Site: brandenburg
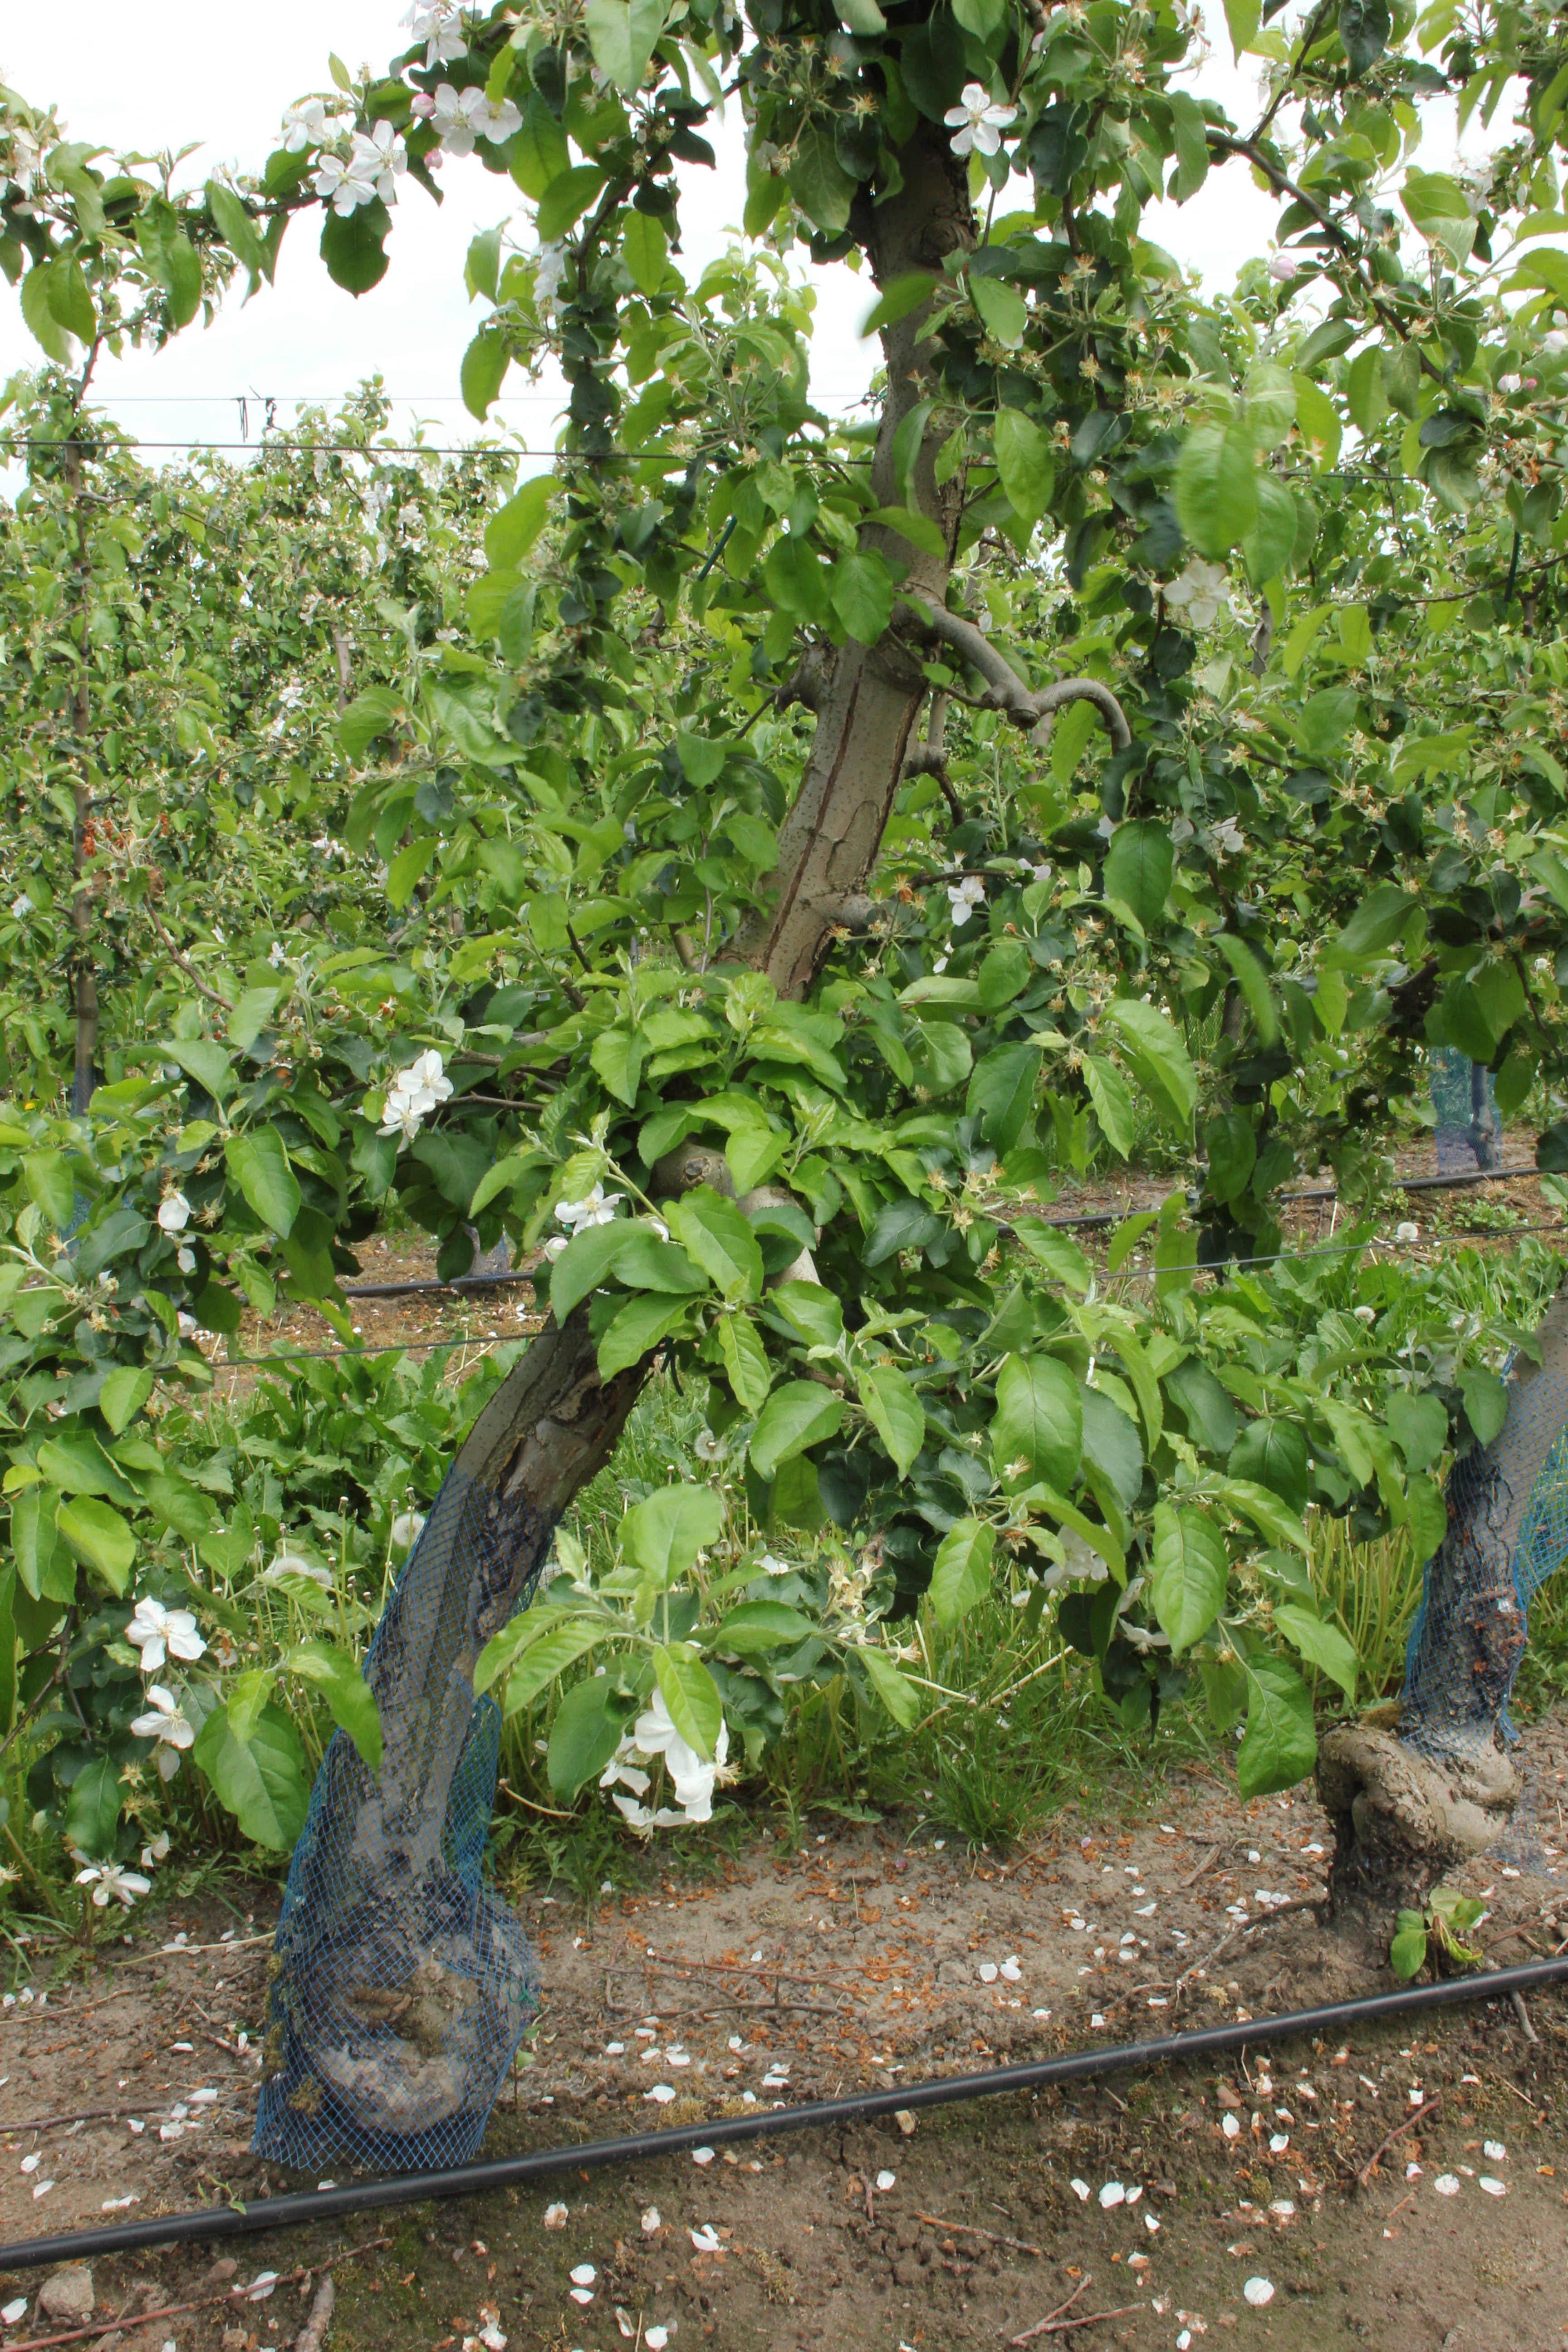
Growth stage (BBCH 67): Flowering